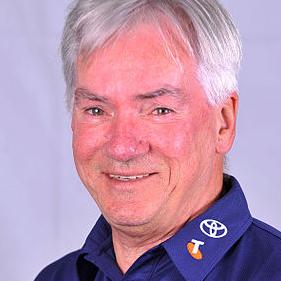
Age: 63